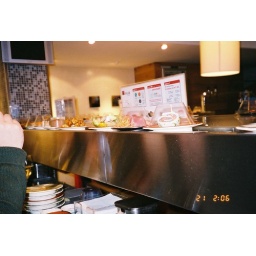
sushi as it travels around the bar waiting for the fate of the hungriest person with the quickest hands.